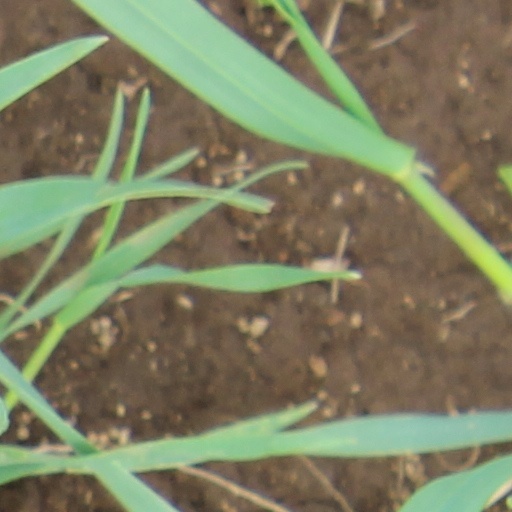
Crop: wheat